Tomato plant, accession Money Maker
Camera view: tilt-top (135 deg); turntable rotation: 240 degrees
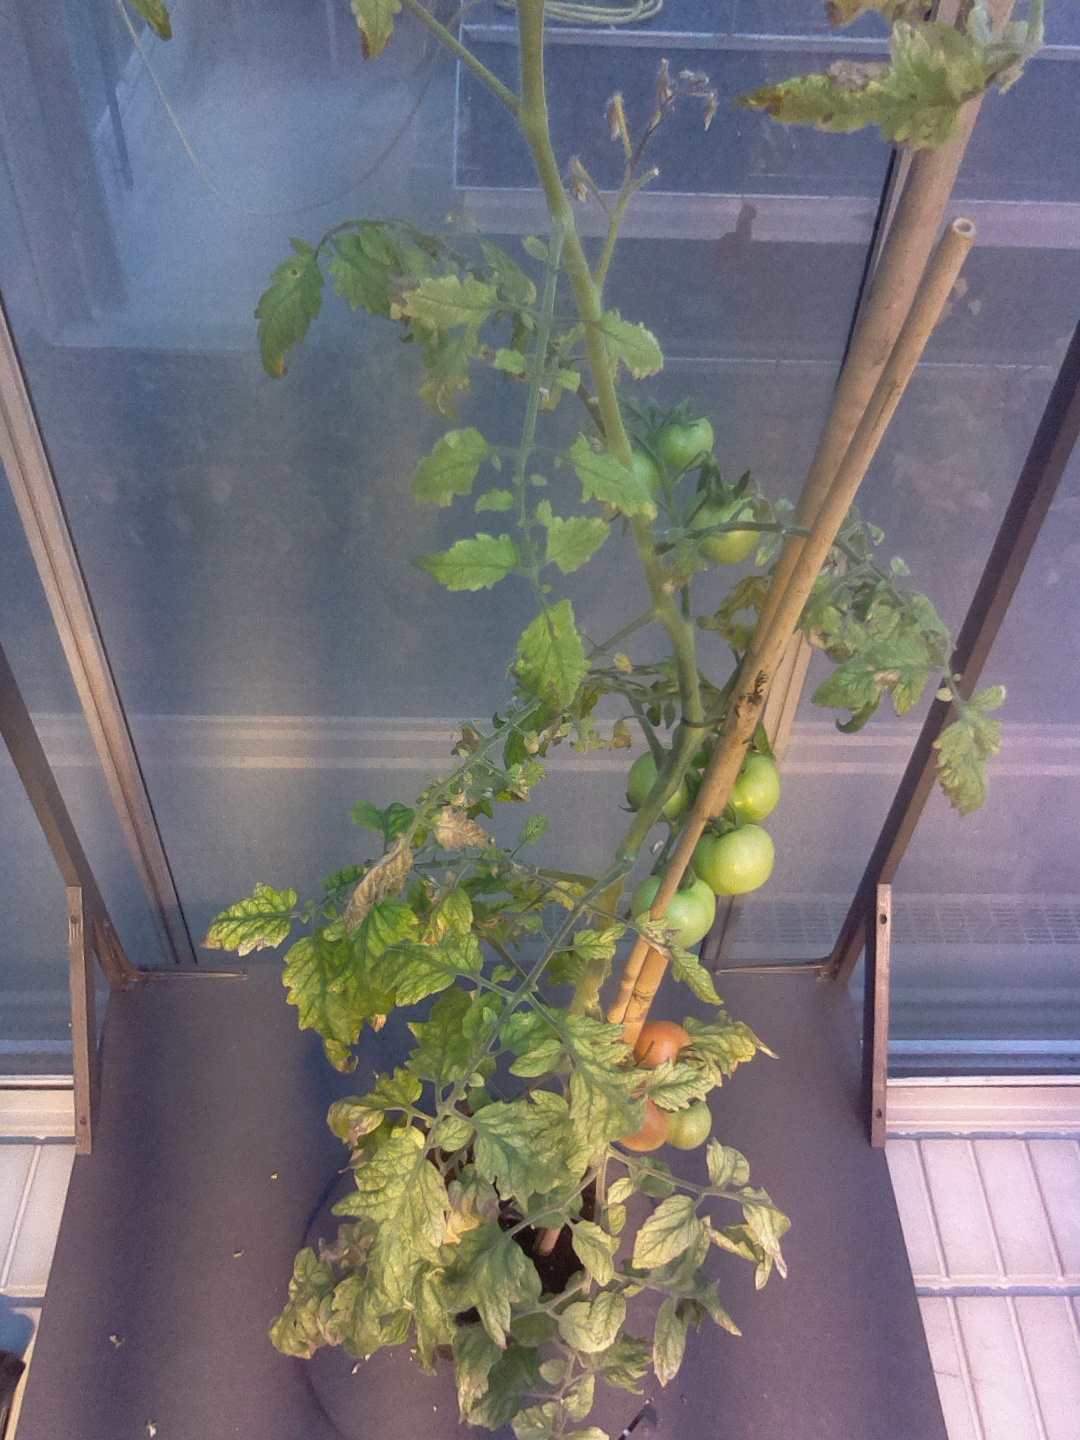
BBCH growth stage 80: fruits start showing typical ripe color (orange -> red)